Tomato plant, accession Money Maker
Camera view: horizontal (90 deg, fisheye); turntable rotation: 120 degrees
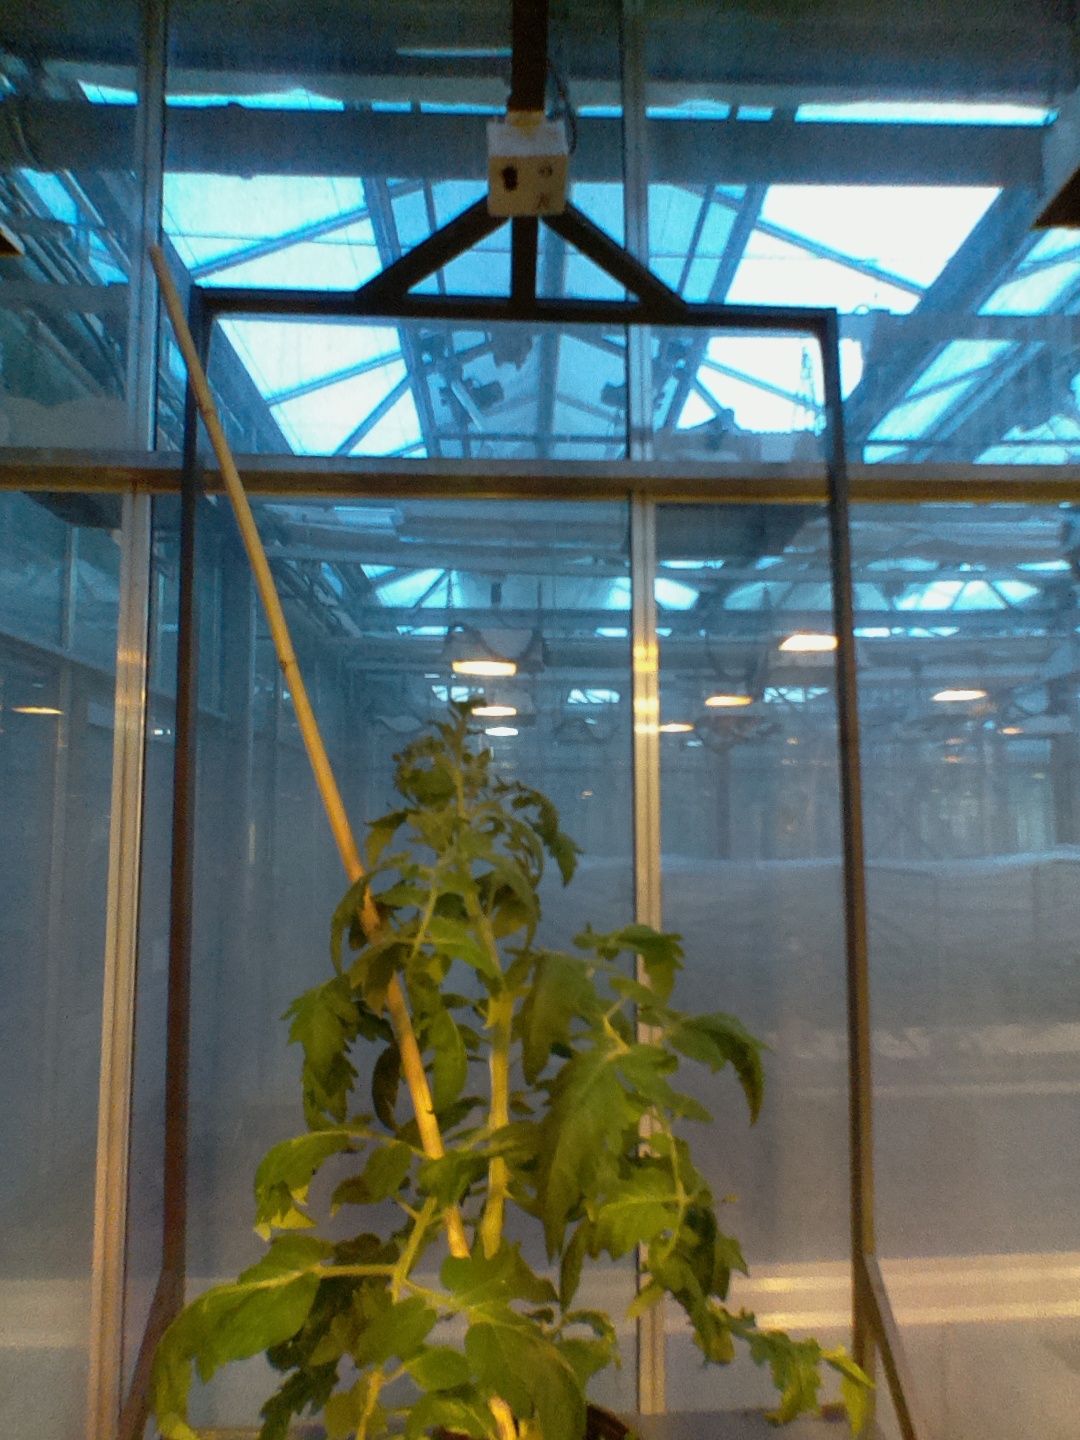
BBCH growth stage 60: First flowers open